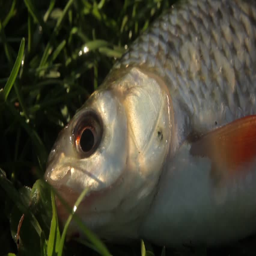
caught fish lying in the grass .